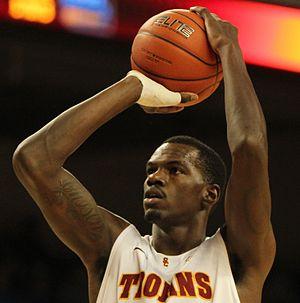
Dewayne Jamal Dedmon, né le 12 août 1989, à Lancaster, en Californie, est un joueur américain de basket-ball. Il évolue au poste de pivot.